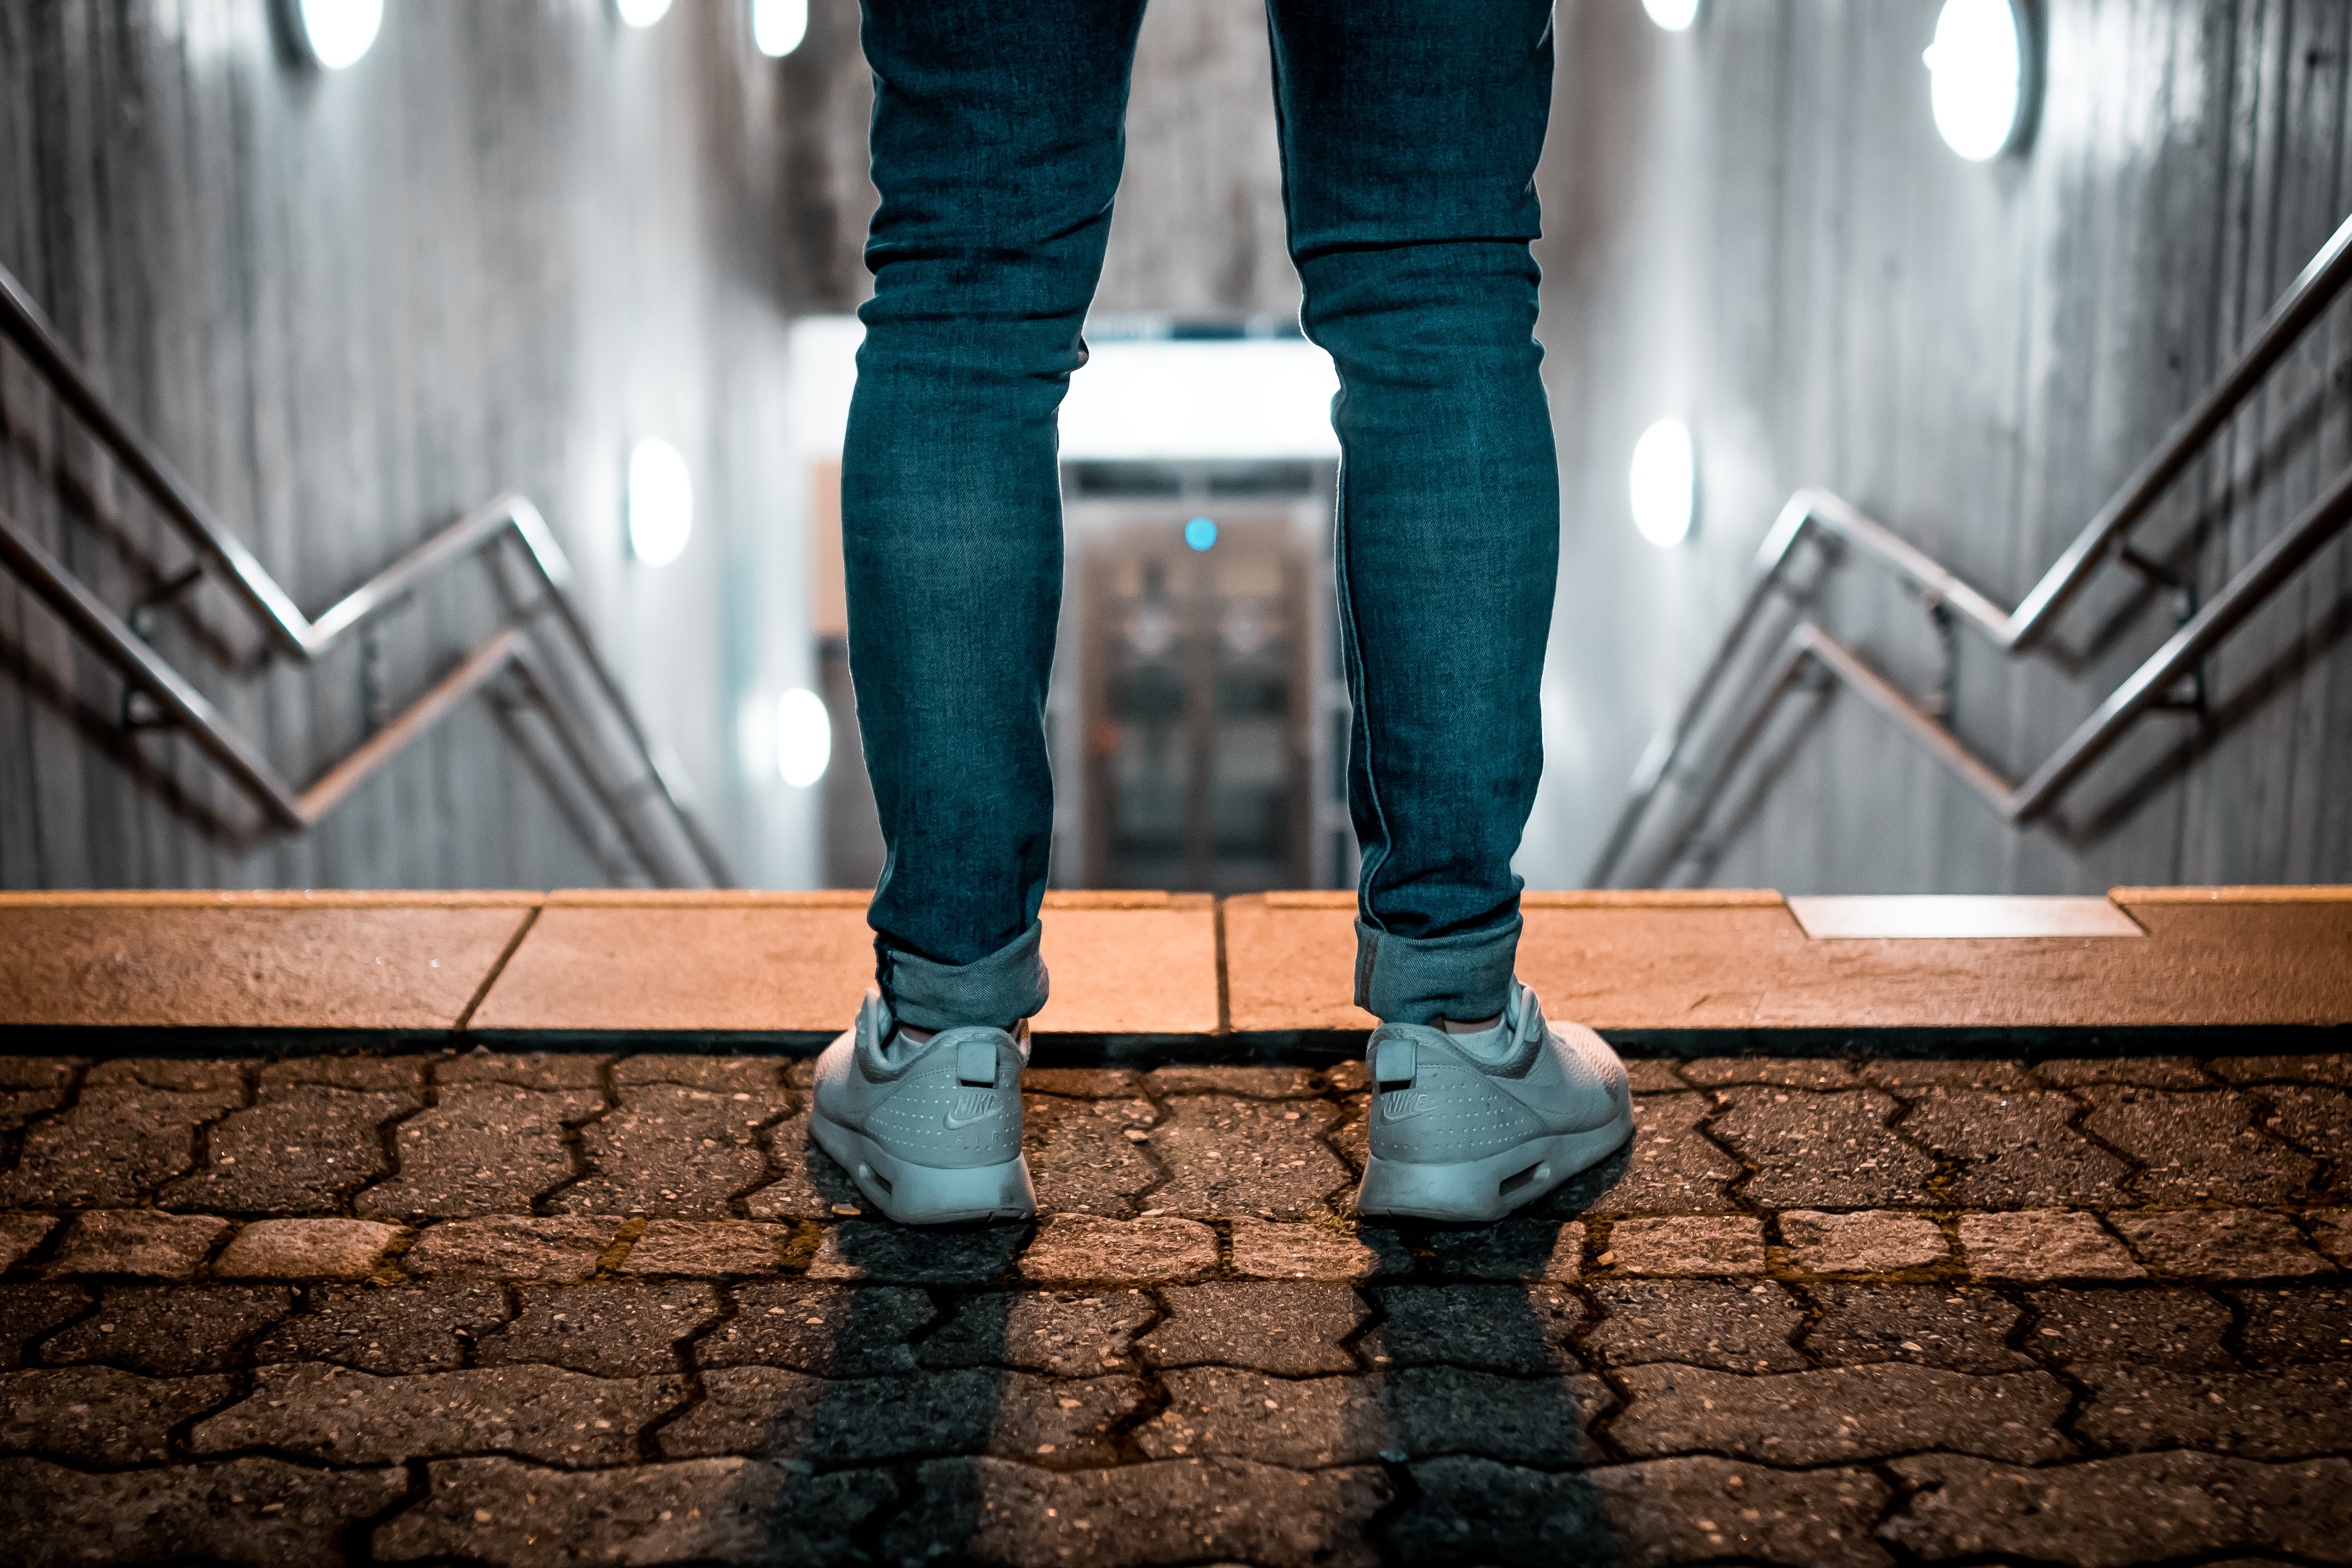
footwear, photograph, jeans, denim, shoe, photography, standing, leg, trousers, girl, material, flooring, human leg